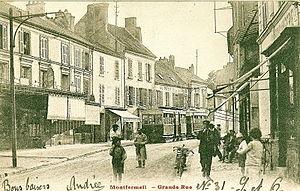
carte postale ancienne éditée par BrégerMONTFERMEIL - Grande rue (Bon plan du tramway 112 de la STCRP)
Montfermeil est une commune française située dans le département de la Seine-Saint-Denis en région Île-de-France.
Le tramway du Raincy à Montfermeil a relié, entre 1890 et 1938, la ville du Raincy au bourg de Montfermeil, alors tous deux situés dans le département de Seine-et-Oise.